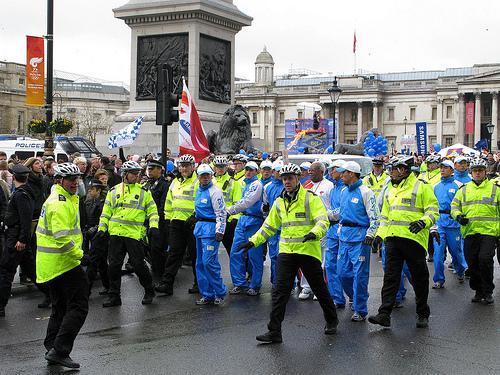
Weather: rain or strom